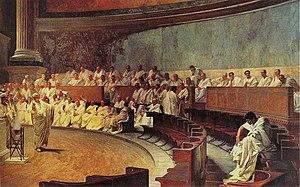
Les hauteurs qui tuent est un roman historique de Bernard Hermes paru en 1980. Il raconte l'histoire de la conjuration de Catilina du point de vue de Catilina, avec Cicéron comme antagoniste principal.
L'armée des origines de la Ville à la fin de la République romaine permet à Rome d'imposer sa suprématie sur les villes et les peuples voisins du Latium aux Vᵉ et IVᵉ siècles av. J.-C., puis de se lancer dans la conquête de l'Italie aux IVᵉ et IIIᵉ siècles av. J.-C. et enfin de la Méditerranée du IIIᵉ au Iᵉʳ siècle av. J.-C. avant de jouer un rôle dans les guerres civiles républicaines.
Les Catilinaires sont une série de quatre célèbres discours de Cicéron prononcés en 63 av. J.-C., alors qu’il était consul, pour attaquer Catilina, qui conspirait contre la République romaine lors de la conjuration de Catilina.